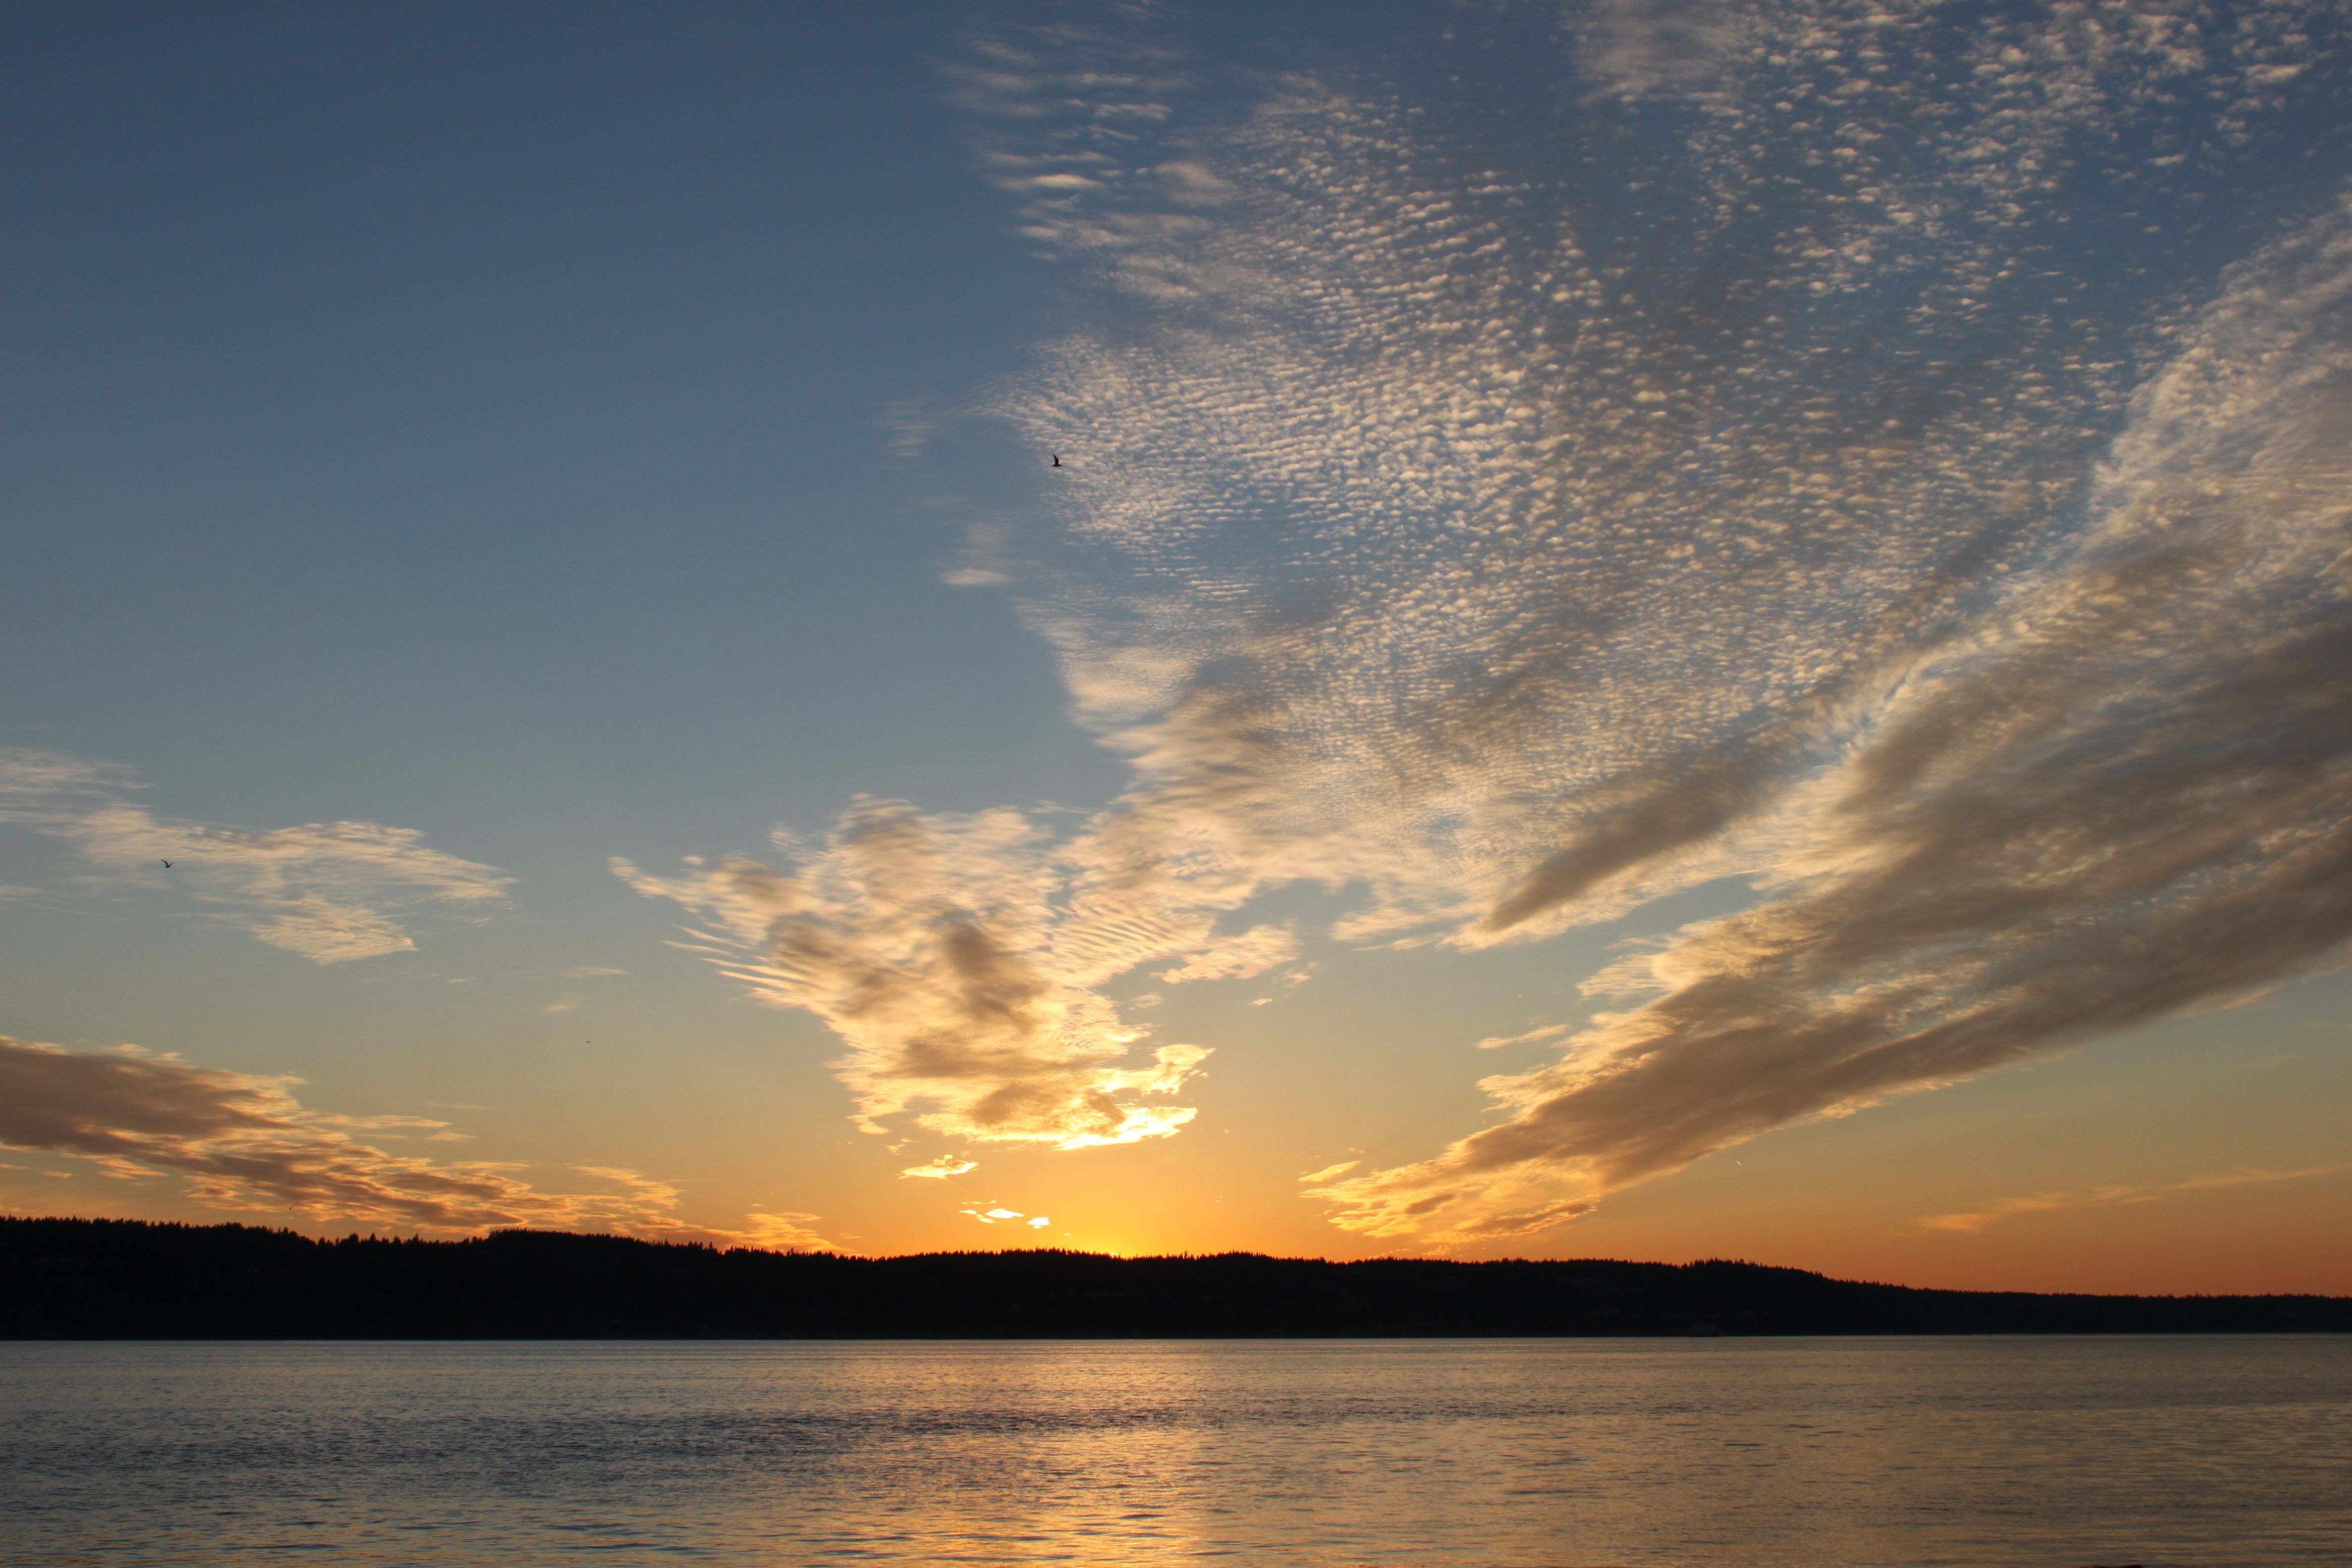
beach, landscape, sea, coast, water, ocean, horizon, cloud, sky, sun, sunrise, sunset, sunlight, morning, shore, dawn, coastline, dusk, evening, reflection, afterglow